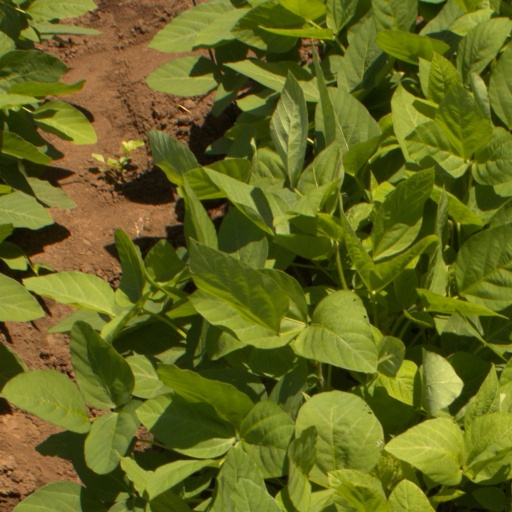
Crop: soybean